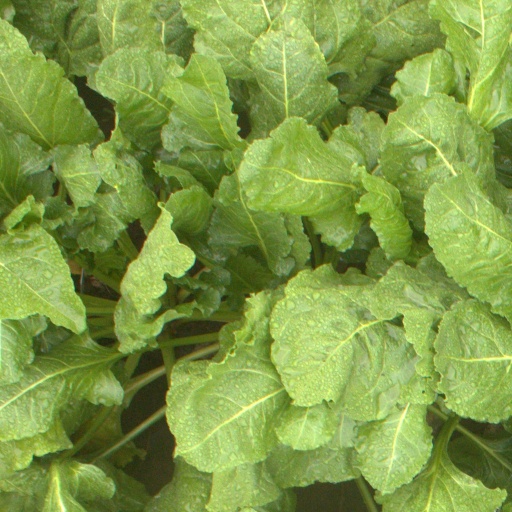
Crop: sugar beet